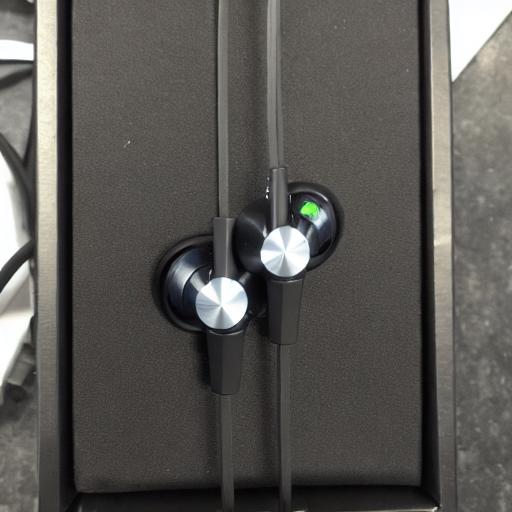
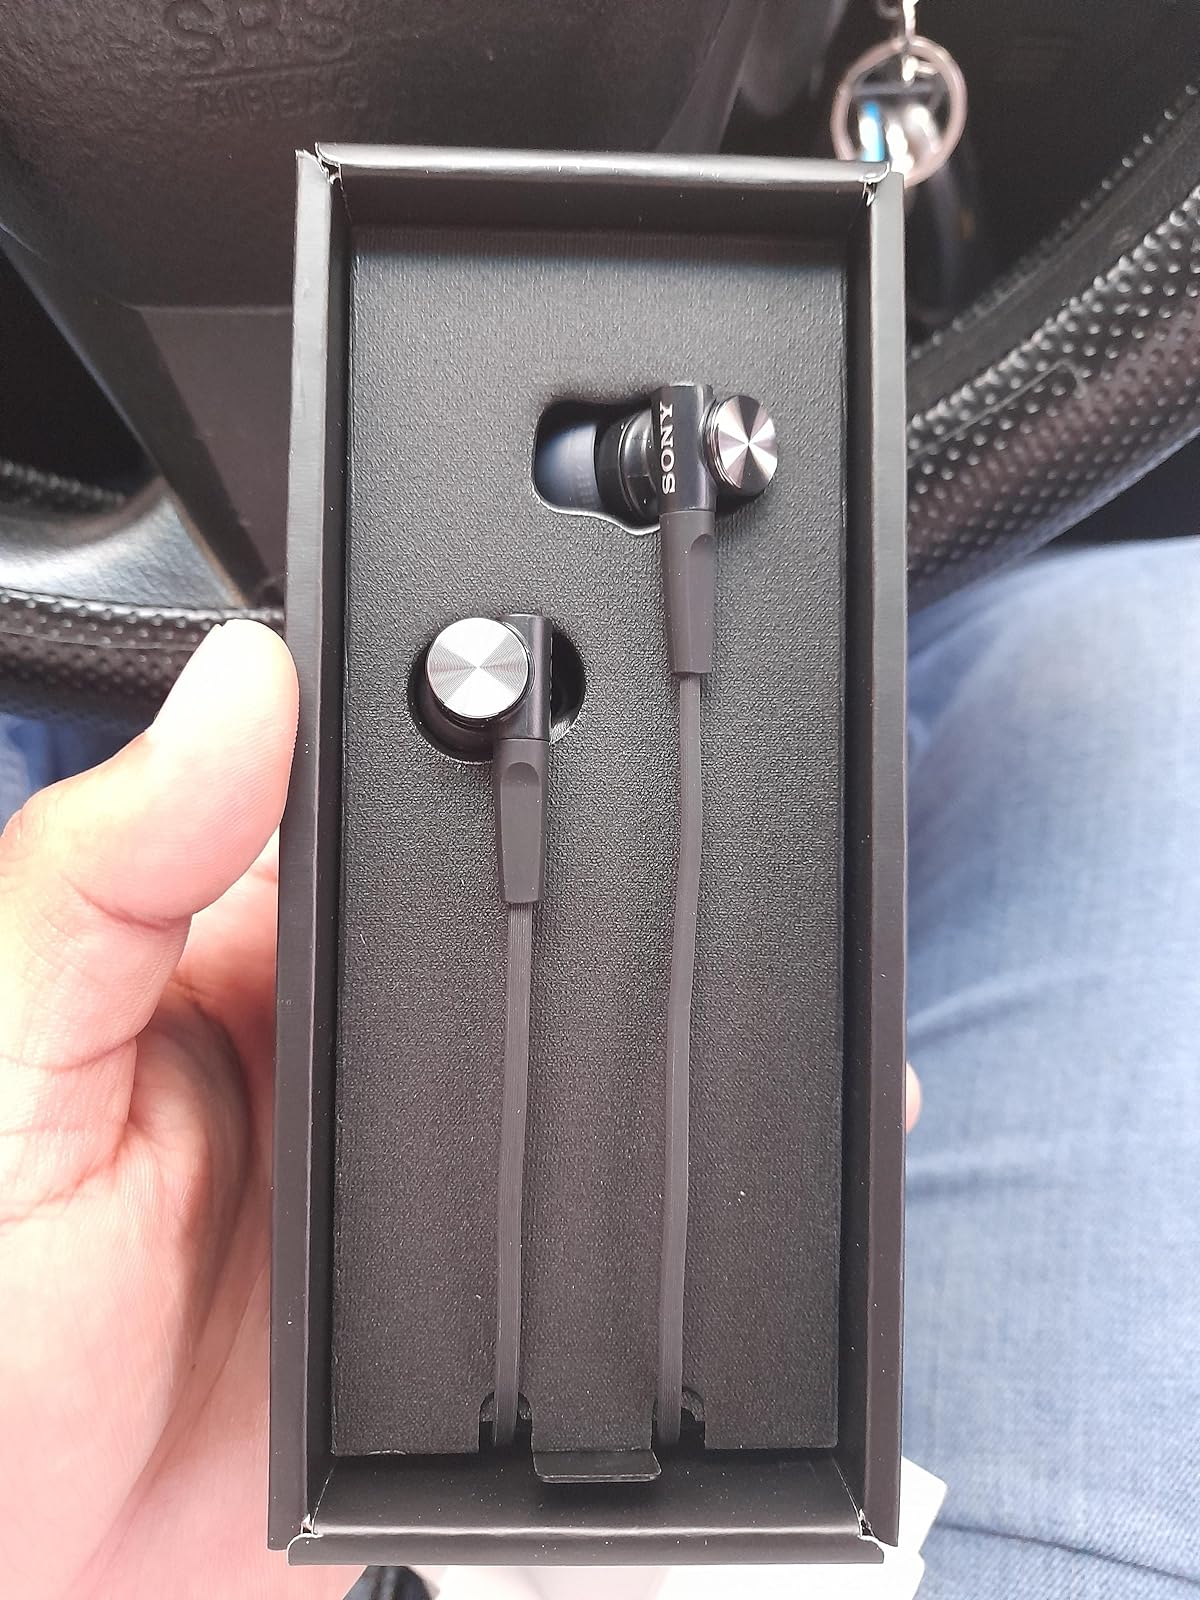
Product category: headphones
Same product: no